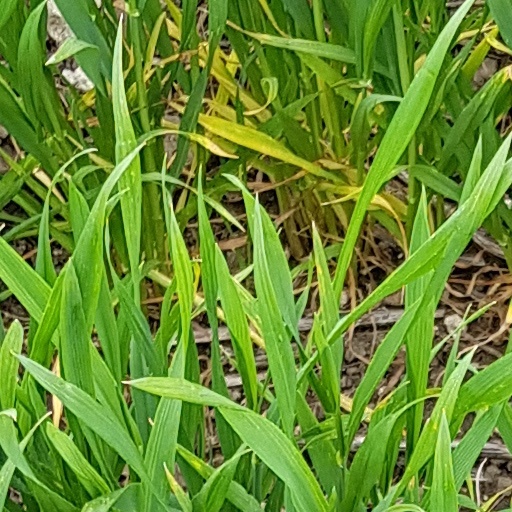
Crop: wheat